Scalps (1983 film)

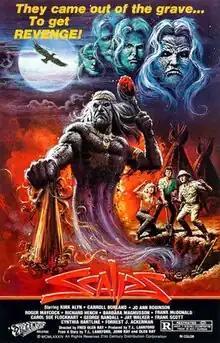
Theatrical poster

Scalps is a 1983 American horror film directed by Fred Olen Ray that concerns a vengeful Native American spirit.